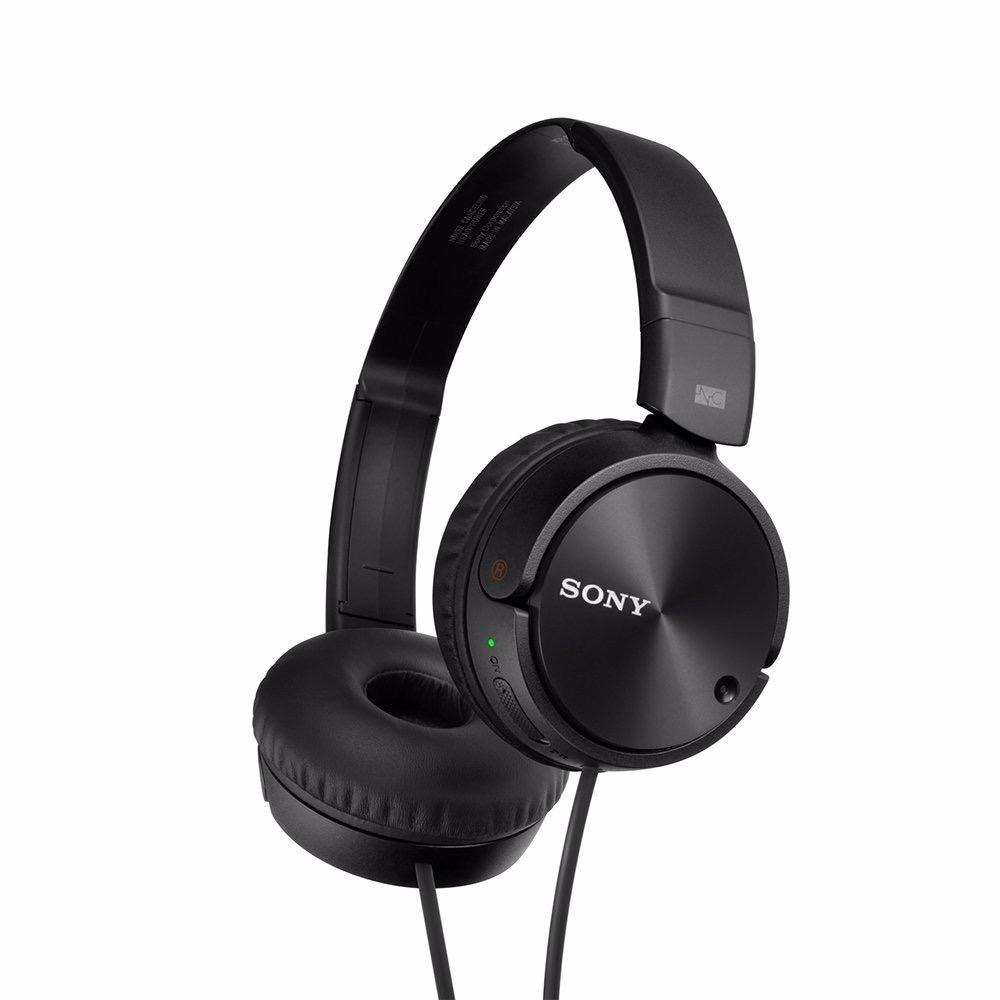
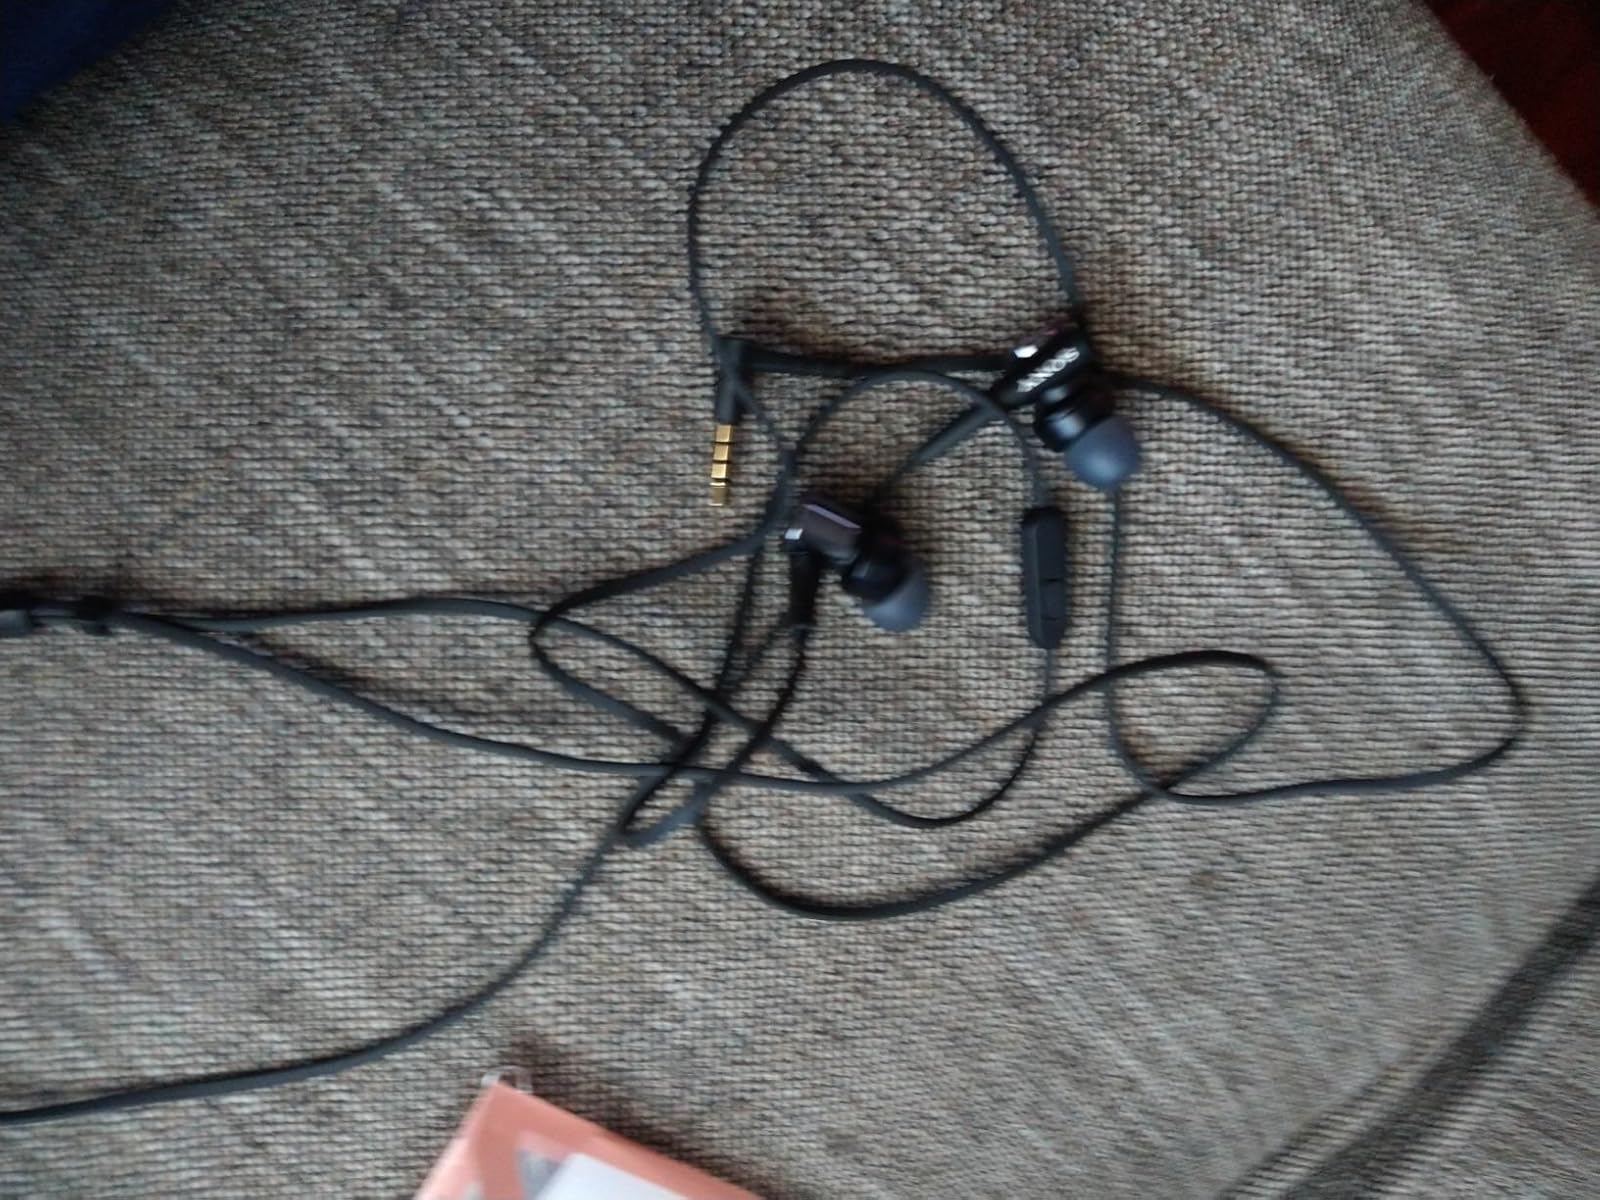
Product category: headphones
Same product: no